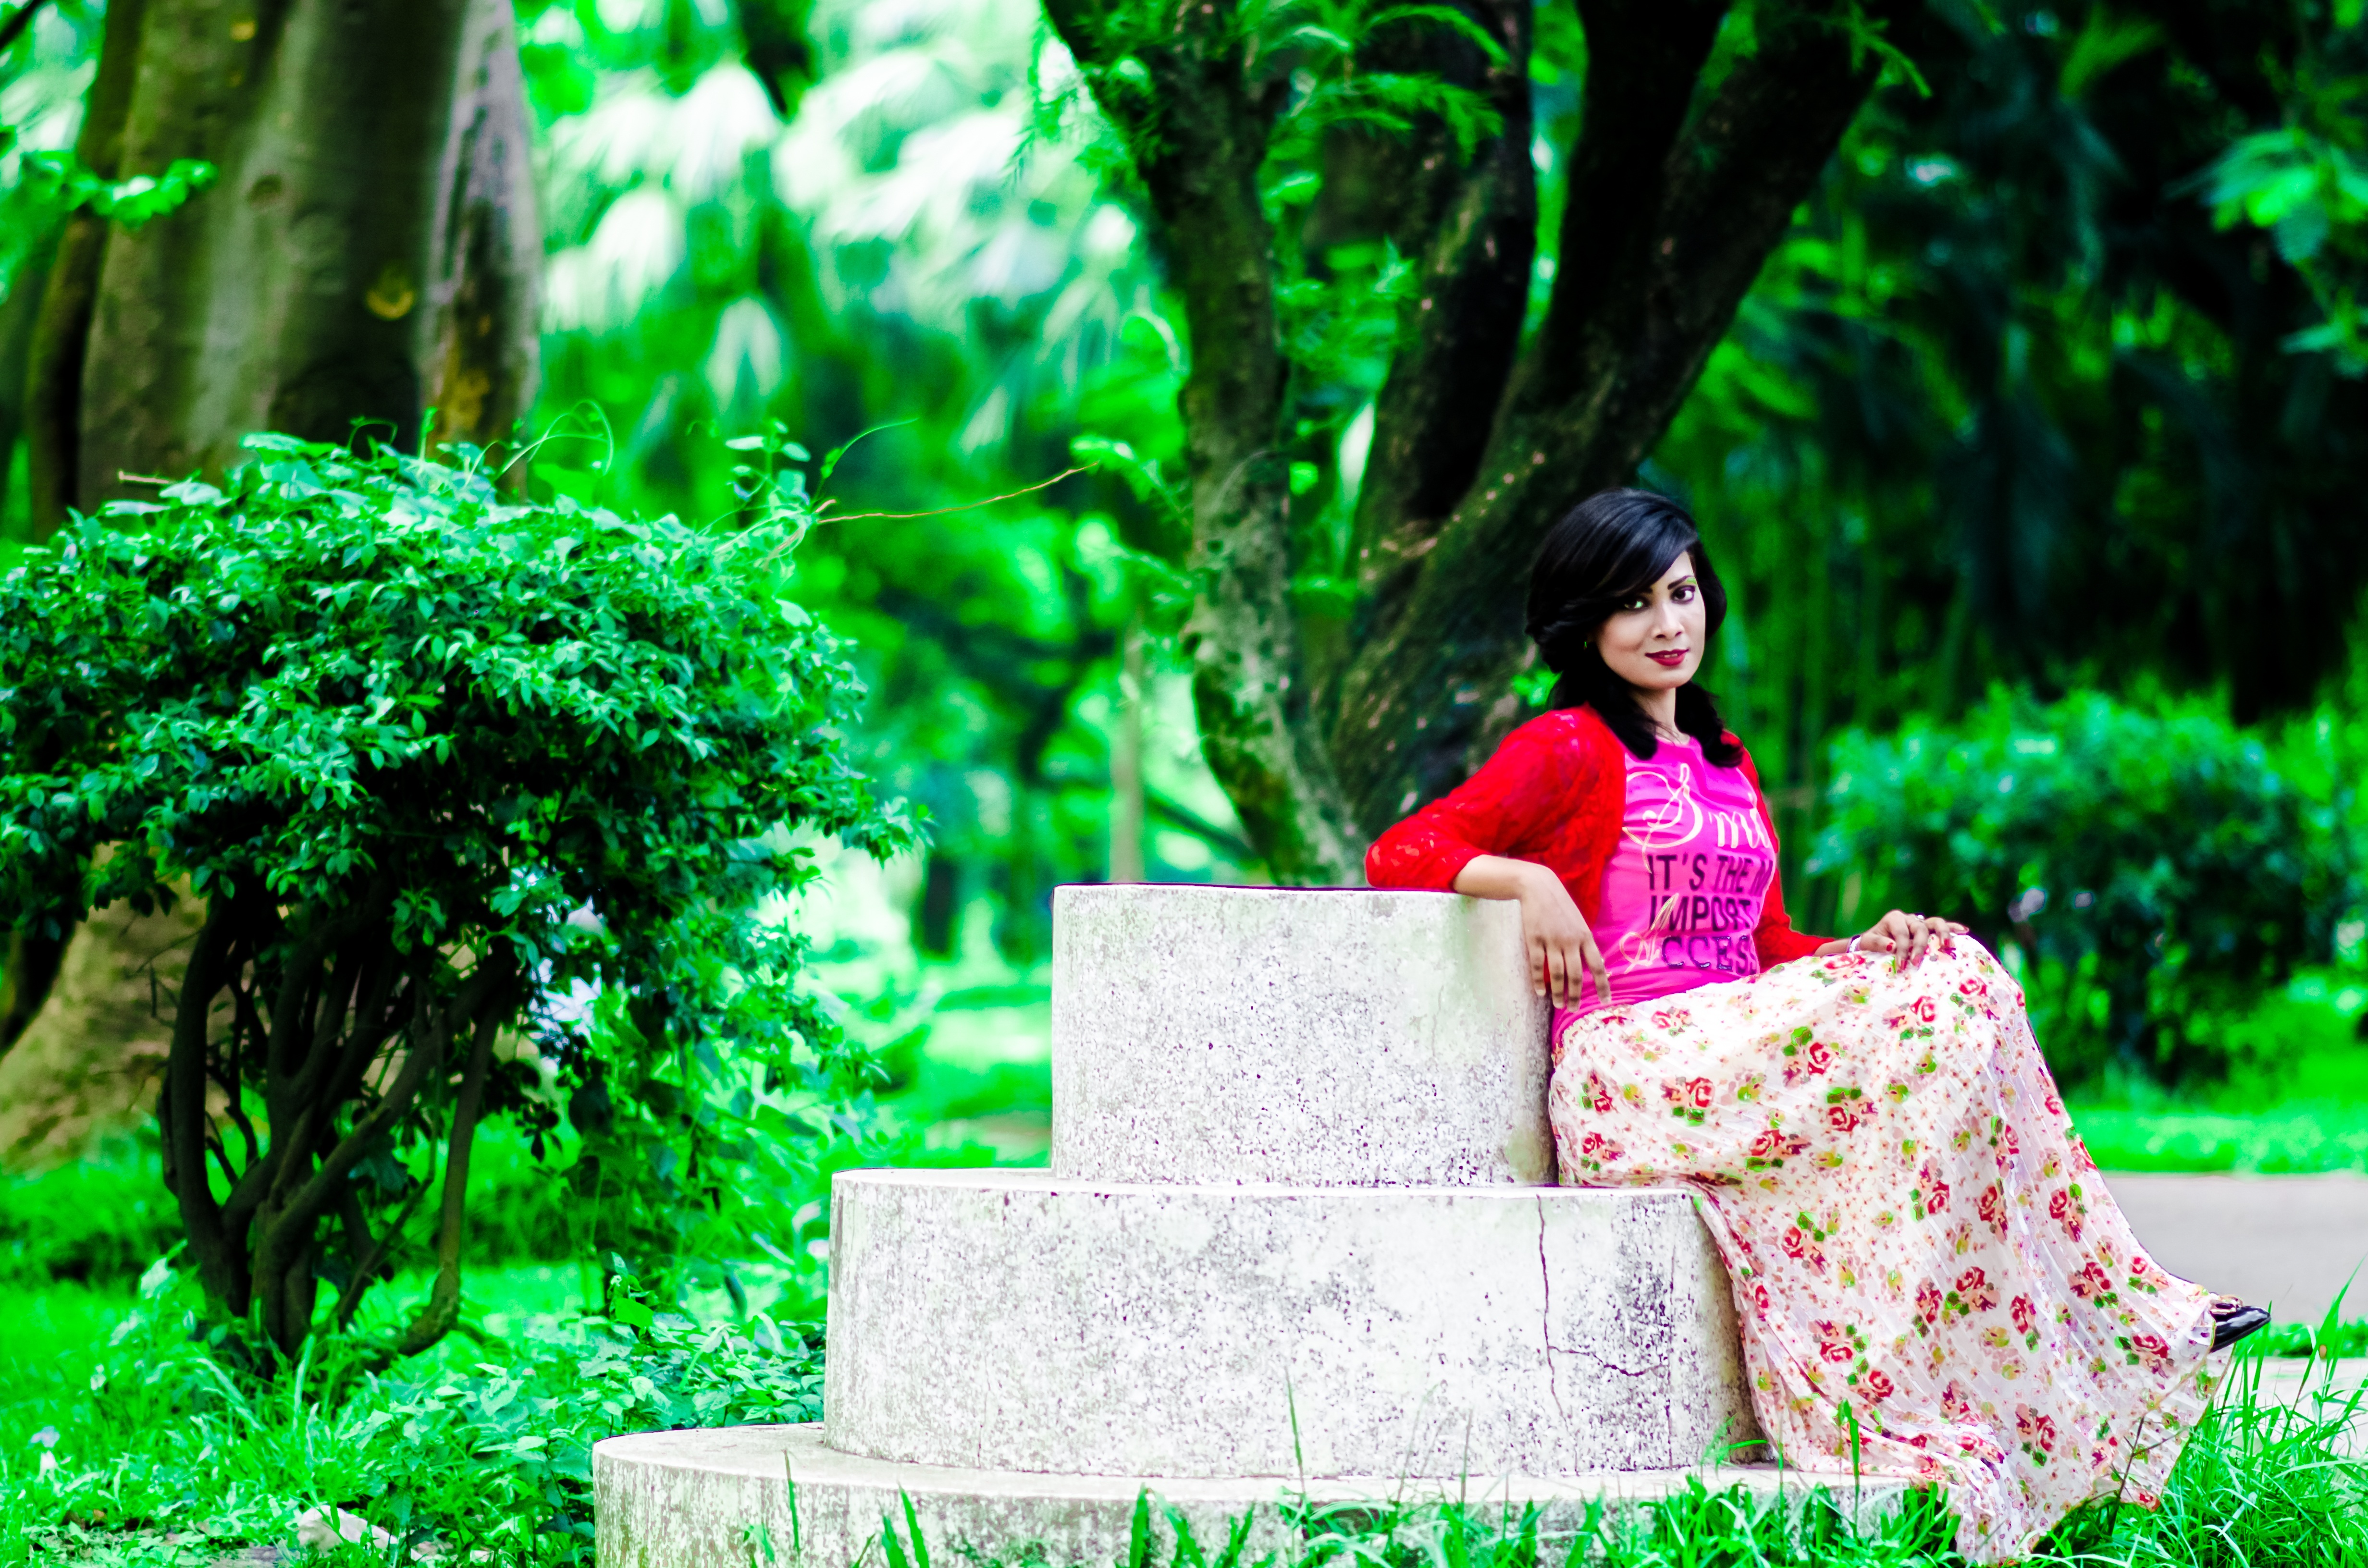
hand, tree, forest, person, woman, white, lawn, meadow, flower, looking, love, portrait, young, green, red, jungle, palm, gesture, black, garden, arm, health, outstretched, project, one, loneliness, hide, forbidden, horizontal, years, shot, pain, woodland, bad, negative, adult, mistake, anxiety, only, sexual, headache, frown, offence, sexually